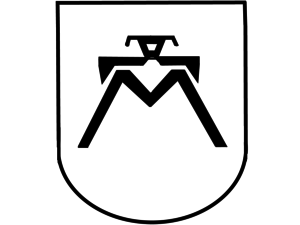
La 75ᵉ Division d'Infanterie est une des divisions d'infanterie de l'armée allemande durant la Seconde Guerre mondiale.